Mao Zedong

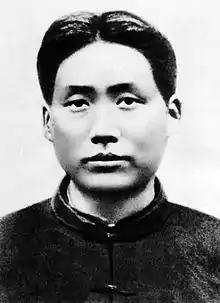
Mao in 1927

When party leader Sun Yat-sen died in May 1925, he was succeeded by Chiang Kai-shek, who moved to marginalise the left-KMT and the Communists. Mao nevertheless supported Chiang's National Revolutionary Army, who embarked on the Northern Expedition attack in 1926 on warlords. In the wake of this expedition, peasants rose up, appropriating the land of the wealthy landowners, who were in many cases killed. Such uprisings angered senior KMT figures, who were themselves landowners, emphasising the growing class and ideological divide within the revolutionary movement.